Ladyfag

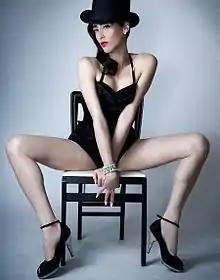

Rayne Baron, known professionally as Ladyfag, is a New York City-based writer, performer, nightlife personality, and events producer.